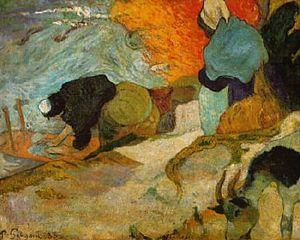
Le musée des Beaux-Arts de Bilbao est situé dans la ville de Bilbao, dans la province basque de Biscaye, et c'est actuellement l'un des principaux musées de peinture et sculpture du pays. Son histoire est singulière car il est né grâce au parrainage de collectionneurs locaux, dans une ville dont la tradition artistique est plutôt courte et sans grandes collections aristocratiques ou ecclésiastiques.